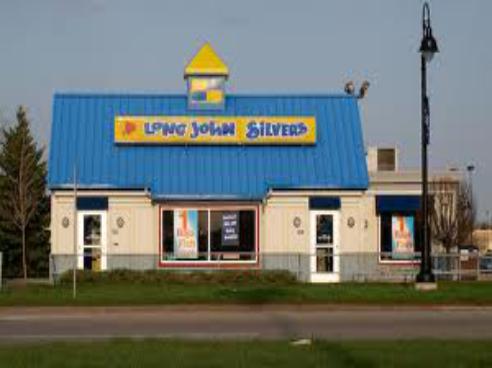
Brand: Long John Silver's
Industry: Food